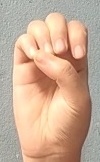
ASL sign: E